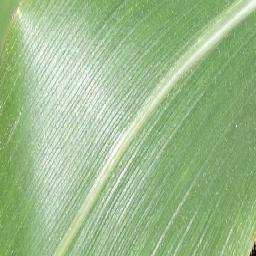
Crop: corn
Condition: (maize)_healthy